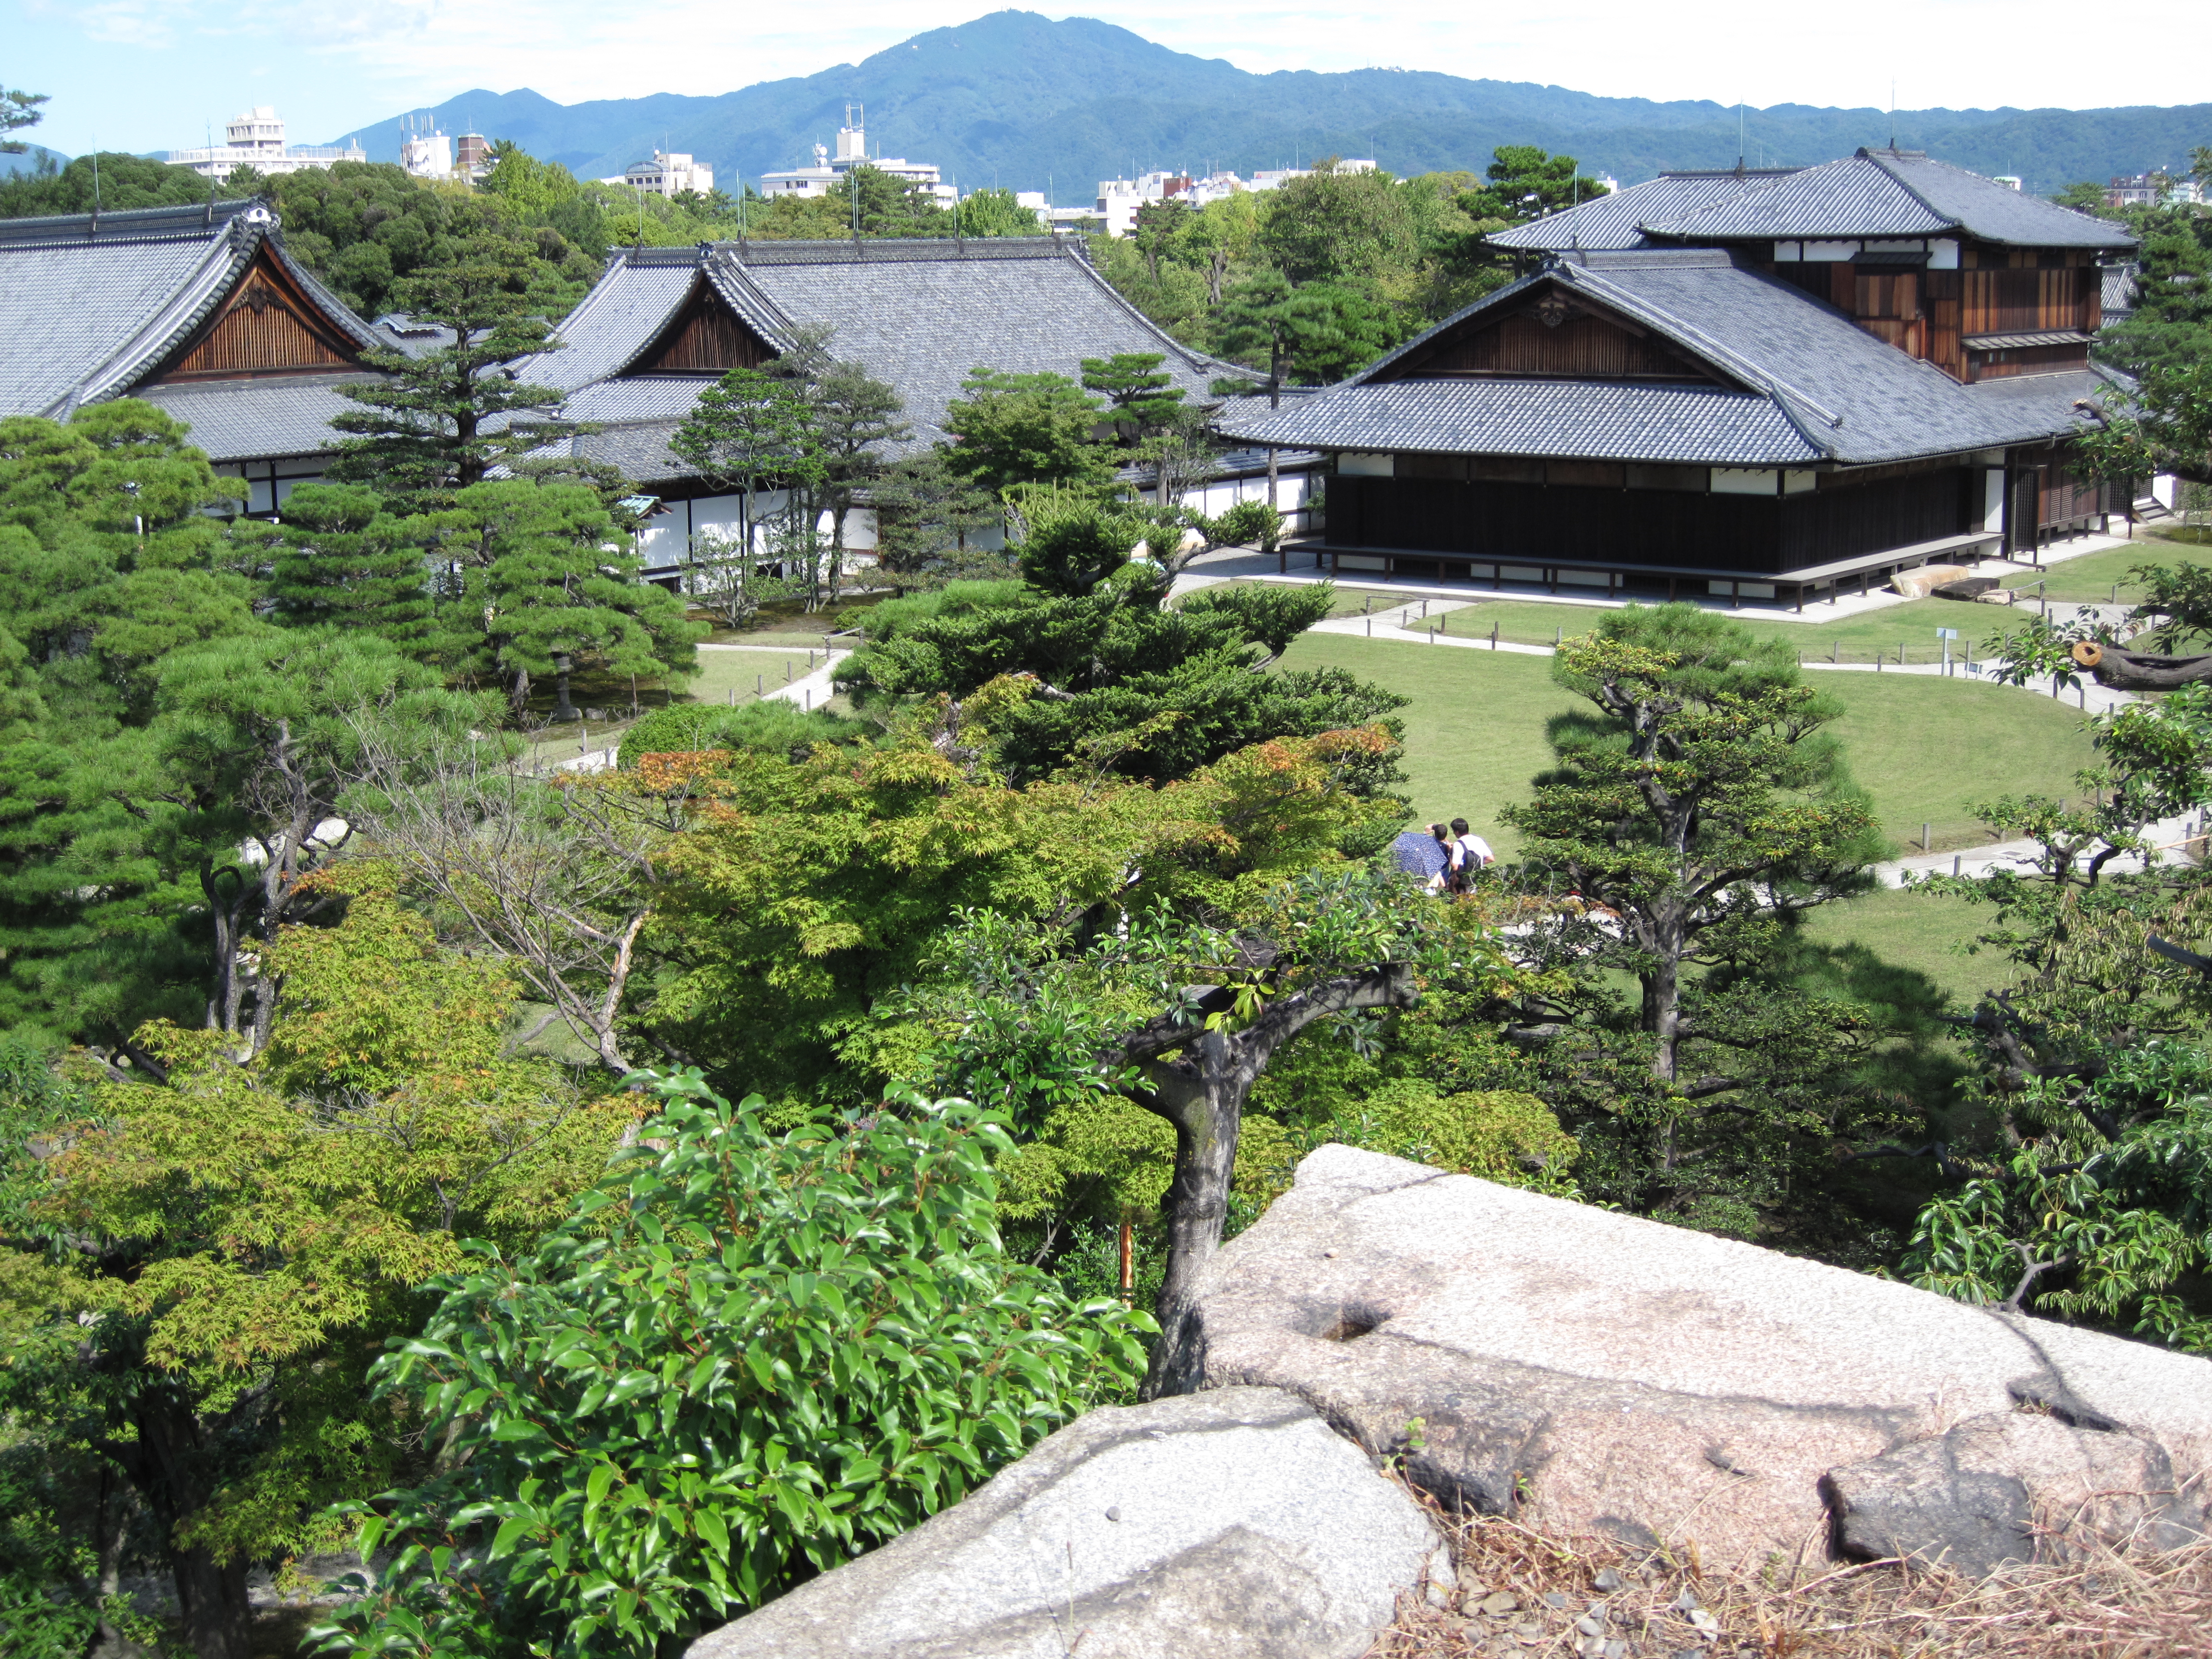
mountain, mountain range, village, cottage, japan, estate, geological phenomenon